Andrew Wyeth

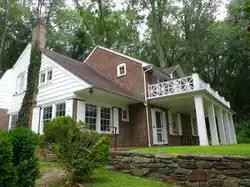
N. C. Wyeth House and Studio, designated a National Historic Landmark District in 1997.

Andrew was the youngest of the five children of illustrator and artist Newell Convers (N. C.) Wyeth and his wife, Carolyn Bockius Wyeth. He was born July 12, 1917, on the 100th anniversary of Henry David Thoreau's birth. Due to N. C. 's fond appreciation of Henry David Thoreau, he found this both coincidental and exciting. N. C. was an attentive father, fostering each of the children's interests and talents. The family was close, spending time reading together, taking walks, fostering "a closeness with nature" and developing a feeling for Wyeth family history.